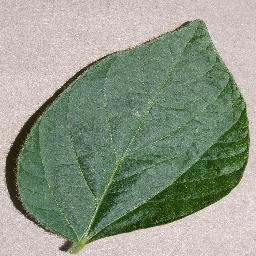
Label: Soybean___healthy